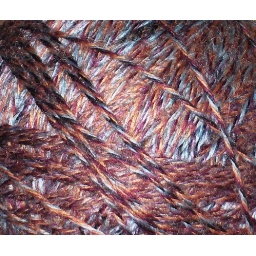
Playing around with the yarn, sock and hand made bowl I use to control the ball of yarn,